ISKCON Temple, Vrindavan

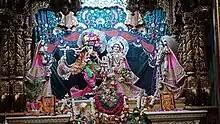
Radha Shyamsundar at ISKCON Vrindavan

A. C. Bhaktivedanta Swami Prabhupada, founder–"acharya" of the International Society for Krishna Consciousness, inaugurated the Krishna Balaram Mandir and installed deities ("murtis") of Krishna–Balaram, Radha–Shyamasundar, the "gopis" Lalita Devi and Vishakha Devi, and Gaura–Nitai on Ram Navami (April 20) 1975.